Double Fantasy

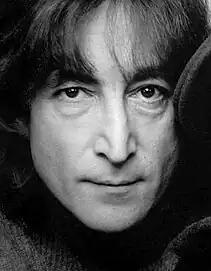
John Lennon in 1980.

"Woman", chosen by Lennon, was released as a posthumous single, backed with Ono's "Beautiful Boys". It was released on 12 January 1981 in the US and 16 January in the UK, reaching number 1 in the UK and in the US on the "Cash Box" singles chart, while peaking at number 2 for three weeks on the Billboard Hot 100. Released as the final single from the album, "Watching the Wheels", backed with Ono's "Yes, I'm Your Angel", peaked at number 10 and 30 in the US and UK charts respectively. The single was released in the US on 13 March 1981, and on 27 March 1981 in the UK.